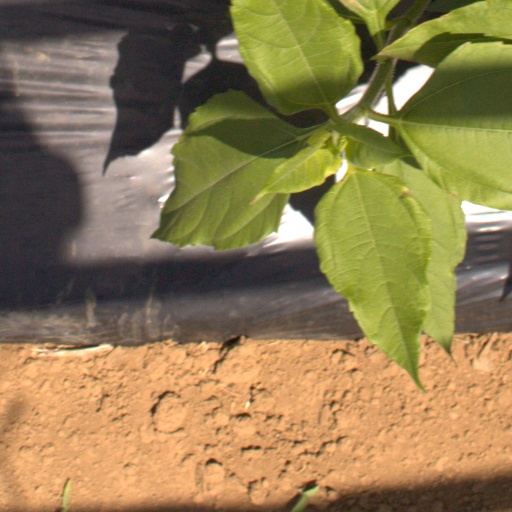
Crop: Jerusalem artichoke